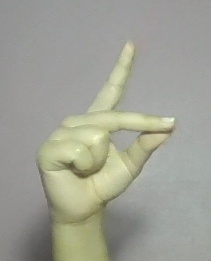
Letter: ta